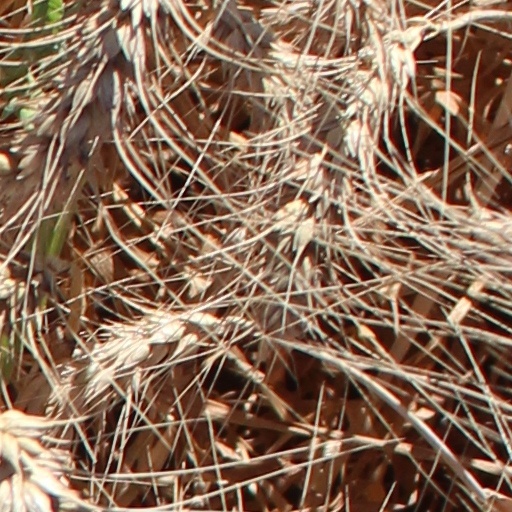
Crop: wheat